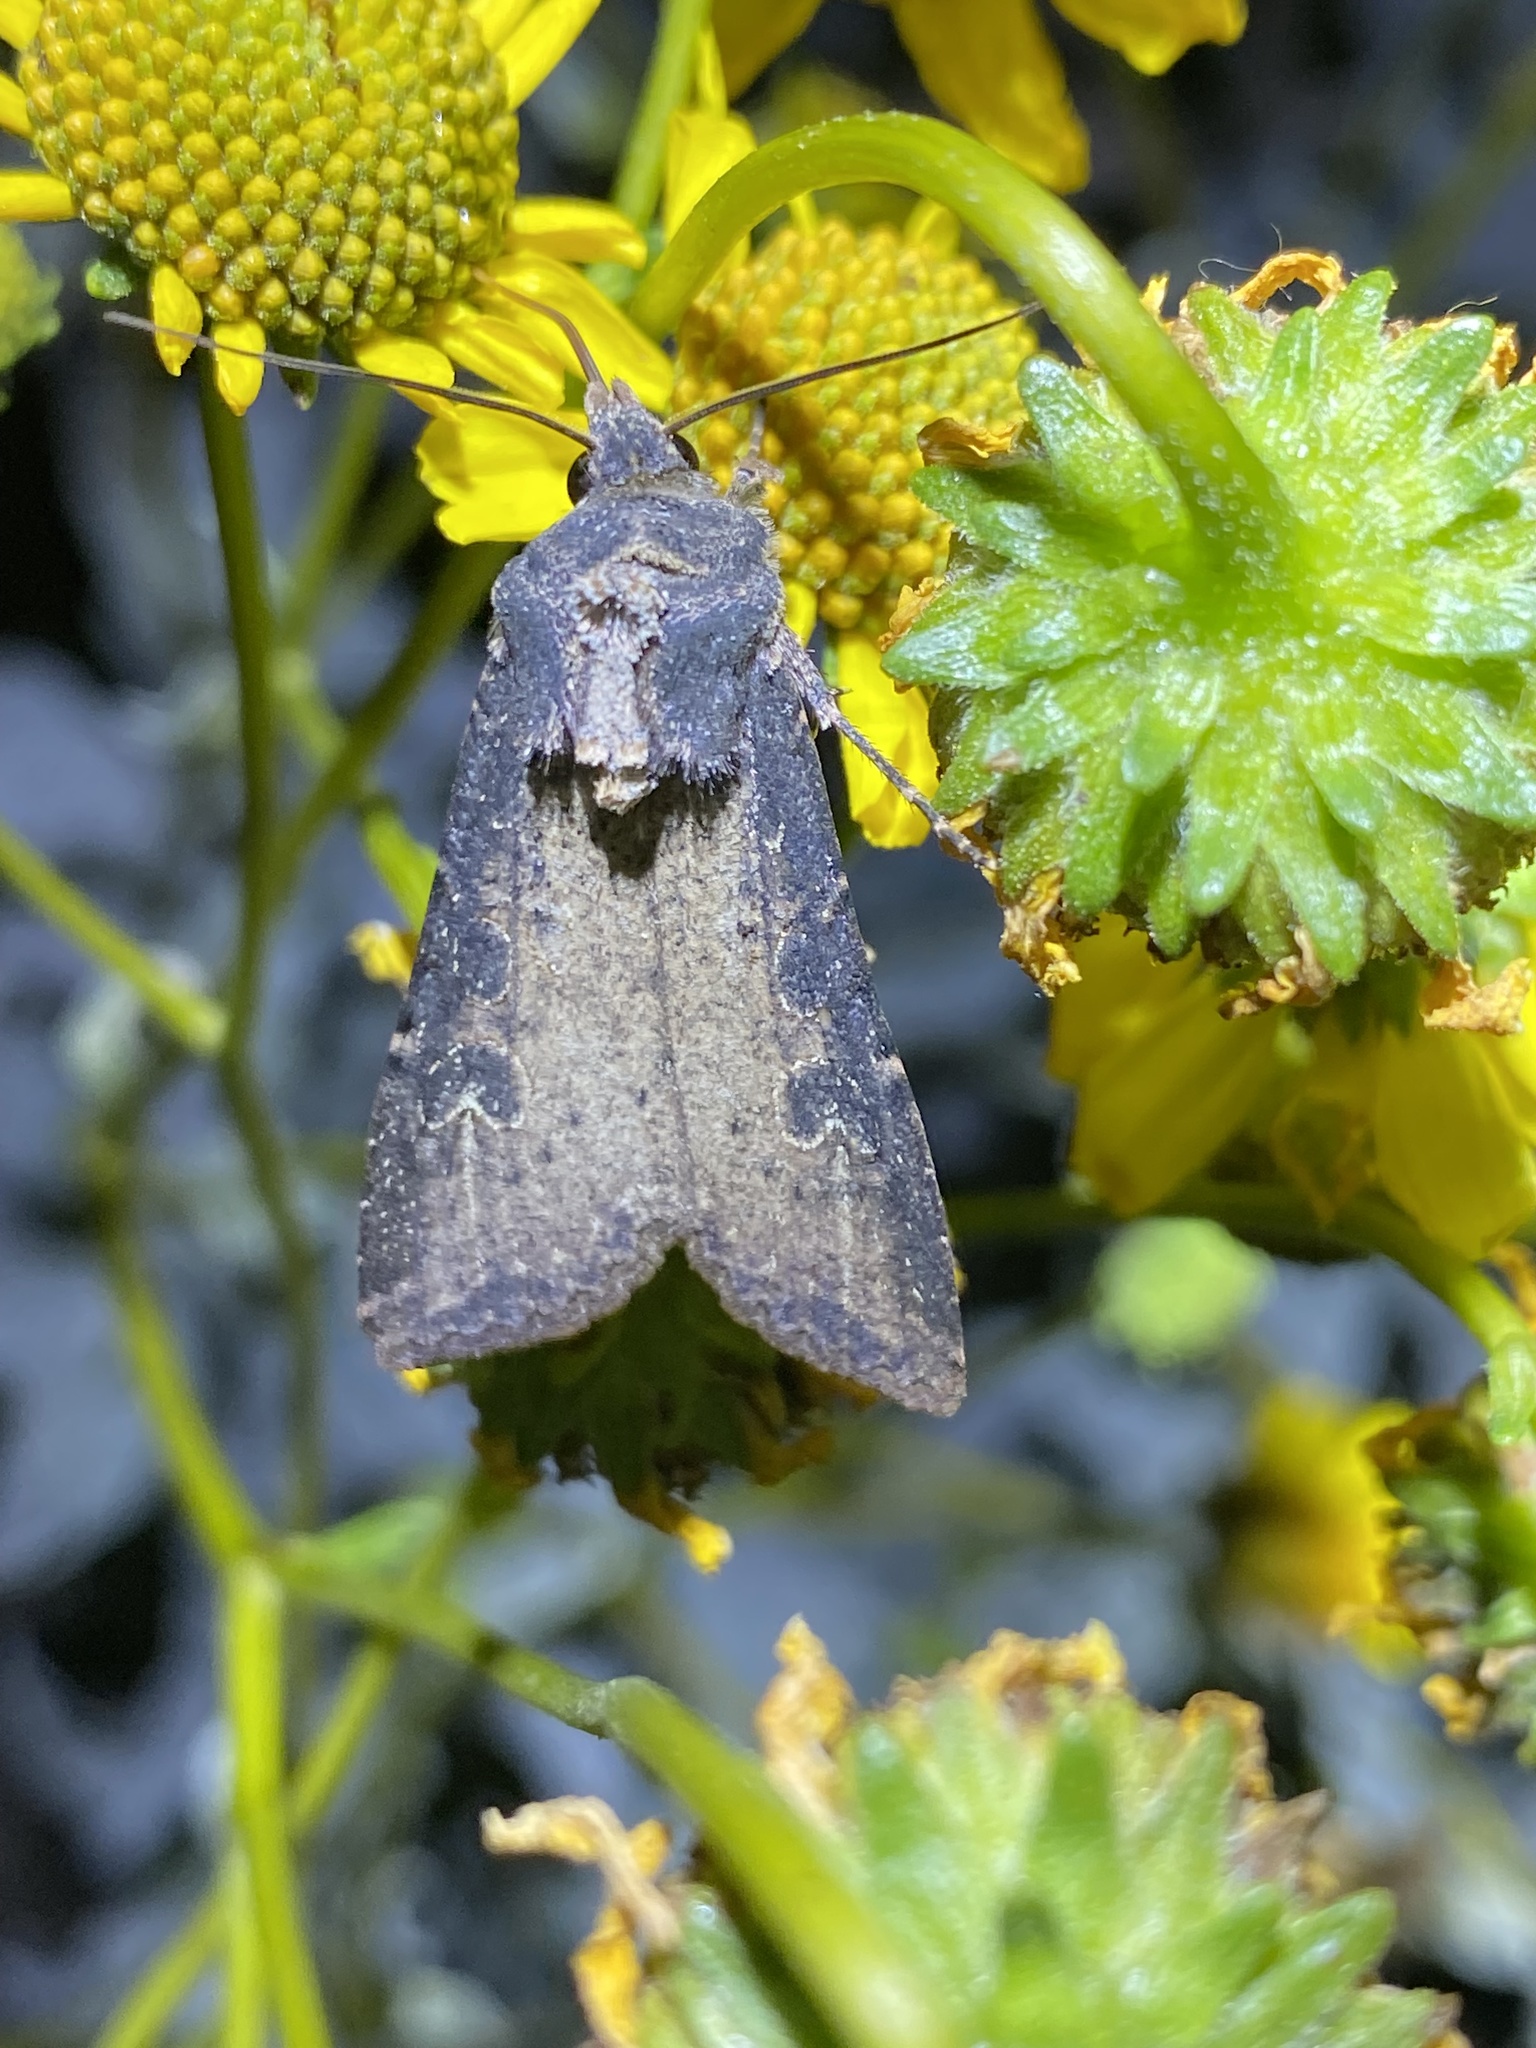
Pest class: cutworms